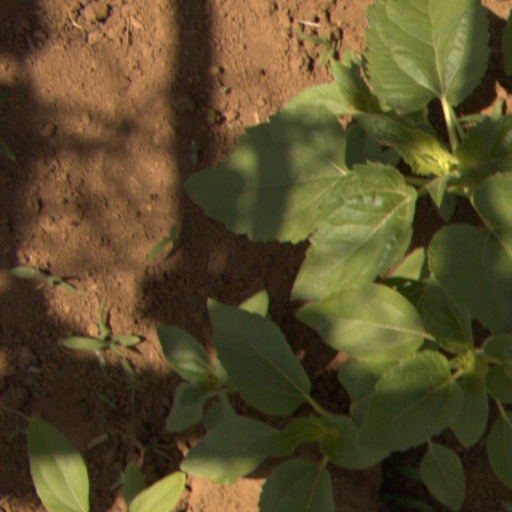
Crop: Jerusalem artichoke